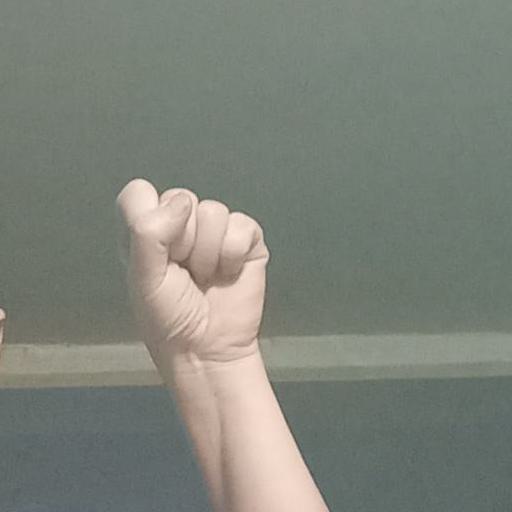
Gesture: fist